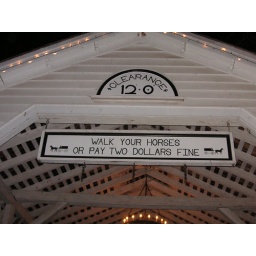
Over a wooden bridge near Skippack, PA